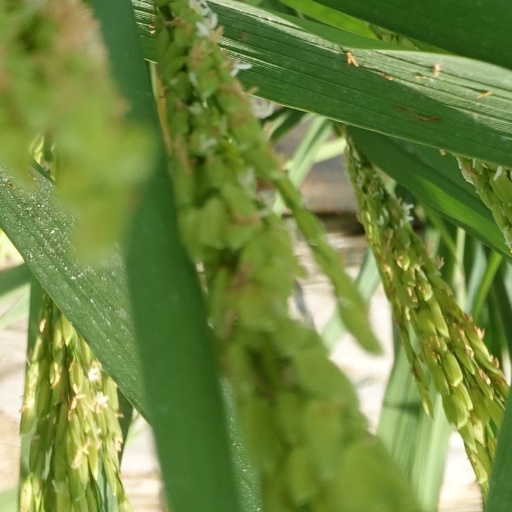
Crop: rice